2011 Houston Texans season

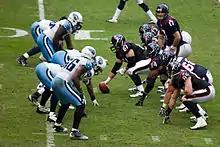
Jake Delhomme and the Texans line up against the Titans

T. J. Yates left the game after the Texans' first offensive drive with a bruised left shoulder. He was replaced by Jake Delhomme for the rest of the game. Houston scored a touchdown with 0:14 left to trail 22–23. To avoid overtime and further injuries, head coach Gary Kubiak decided to try a two-point conversion. Tight end Joel Dreessen was flagged for a false start, moving the Texans back 5 yards. The attempt would ultimately fail as backup center Thomas Austin snapped the ball over Delhomme. Neil Rackers would attempt an onside kick, but it was recovered by Lavelle Hawkins for the Titans, securing a win for Tennessee. With the loss, the Texans would end their season at 10–6 and the AFC's #3 seed.